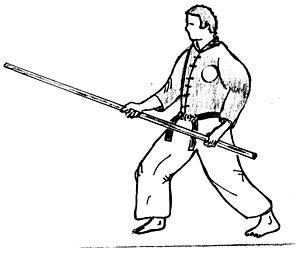
Kata est un terme japonais désignant une forme dans les arts martiaux japonais.
Les arts martiaux birmans sont aussi surnommés thaing, un terme générique datant du IIIᵉ siècle, qui signifie self-défense et désigne aujourd'hui l'ensemble des pratiques de combat issues de la Birmanie. Prononciation [θaiɴ]
Une forme désigne dans les arts martiaux et sports de combat une séquence de techniques réalisée dans le vide, avec ou sans armes, dont le déroulement reproduit un schéma de combat prédéterminé contre un ou plusieurs adversaires imaginaires. Cet enchaînement gestuel peut-être exécuté en solo ou avec un partenaire simulant l’opposition.
Aka est un terme désignant une forme martiale dans les arts de combat de Birmanie, c'est-à-dire une séquence de combat réalisée dans le vide, avec ou sans armes, dont le déroulement reproduit un schéma de combat prédéterminé contre un ou plusieurs adversaires imaginaires. L’enchaînement gestuel exécuté en solo peut être aussi interprété avec un partenaire. Sa composition est le plus souvent très ancienne et se véhicule de génération en génération.